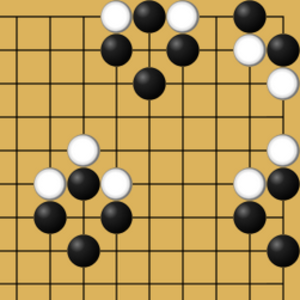
Quatre types de ko au jeu de go
Dans le jeu de go, le terme ko désigne une configuration de pierres particulièrement fréquente, permettant la capture d'une pierre unique ainsi que la capture en retour immédiate d'une autre pierre, cet échange de captures ramenant à la position initiale. Le risque d'une répétition éternelle et donc d'une annulation de la majorité des parties pour cette raison a amené à la création d'une règle spéciale, déclarant cette seconde capture illégale. Il est donc obligatoire dans ce cas de jouer à un autre endroit du goban.